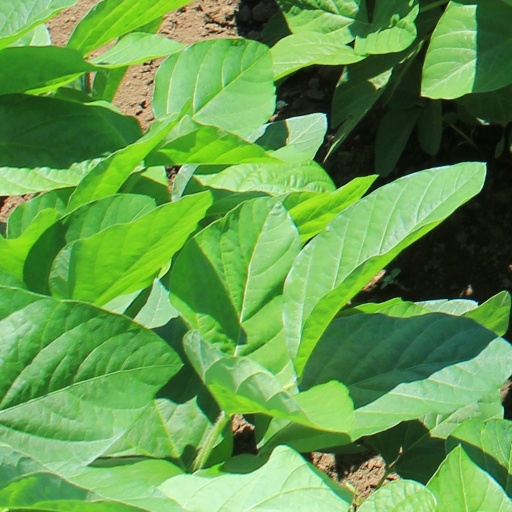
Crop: soybean